Spain under Joseph Bonaparte

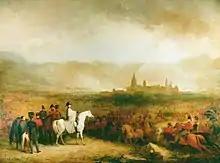
"The Battle of Vittoria" by George Jones, 1822.

In 1810, the Cortes of Cádiz was created, it operated as a government in exile. The Cortes Generales had to move from Seville to Cádiz to escape the French advance (The French enforced the Siege of Cádiz from 5 February 1810 to 24 August 1812, and the port city never surrendered). Its members disbanded and transferred its powers to a Council of Regency. The five regents convened the meeting of the Cortes in Cadiz. Cortes were representatives of the estates, but were unable to hold elections either in Spain or in the American colonies. The assembly thus lost its estates in favor of territorial representation.